Anatoly Lisitsyn

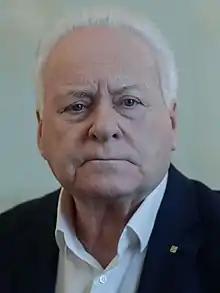
Lisitsyn in 2021

Anatoly Ivanovich Lisitsyn (born June 26, 1947) is a Russian politician, who was the first governor of Yaroslavl Oblast.